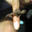
Label: lizard